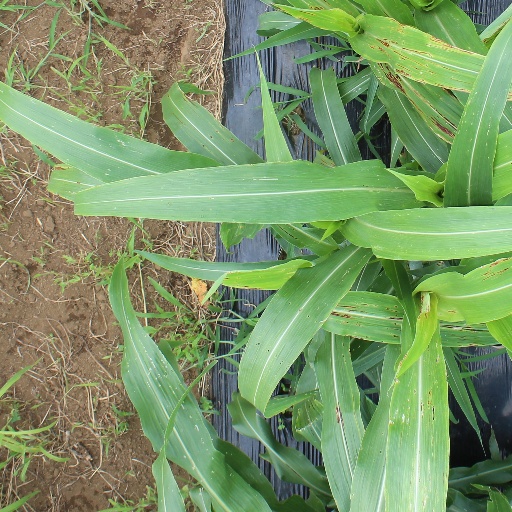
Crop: sorghum